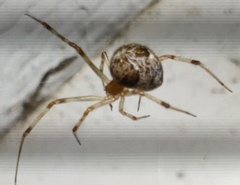
Species: Parasteatoda_tepidariorum